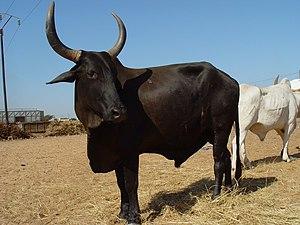
Scène de marché près de Thies, Sénégal, décembre 2002
La population rurale représente 55 % de la population totale du Sénégal, évaluée à 13,5 millions en décembre 2013.